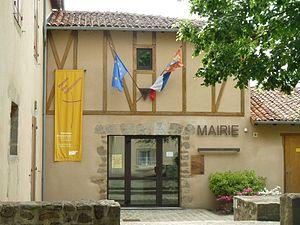
mairie d'Esse, Charente, France
Esse est une commune du sud-ouest de la France située dans le département de la Charente.